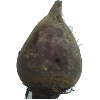
Label: Beetroot 1